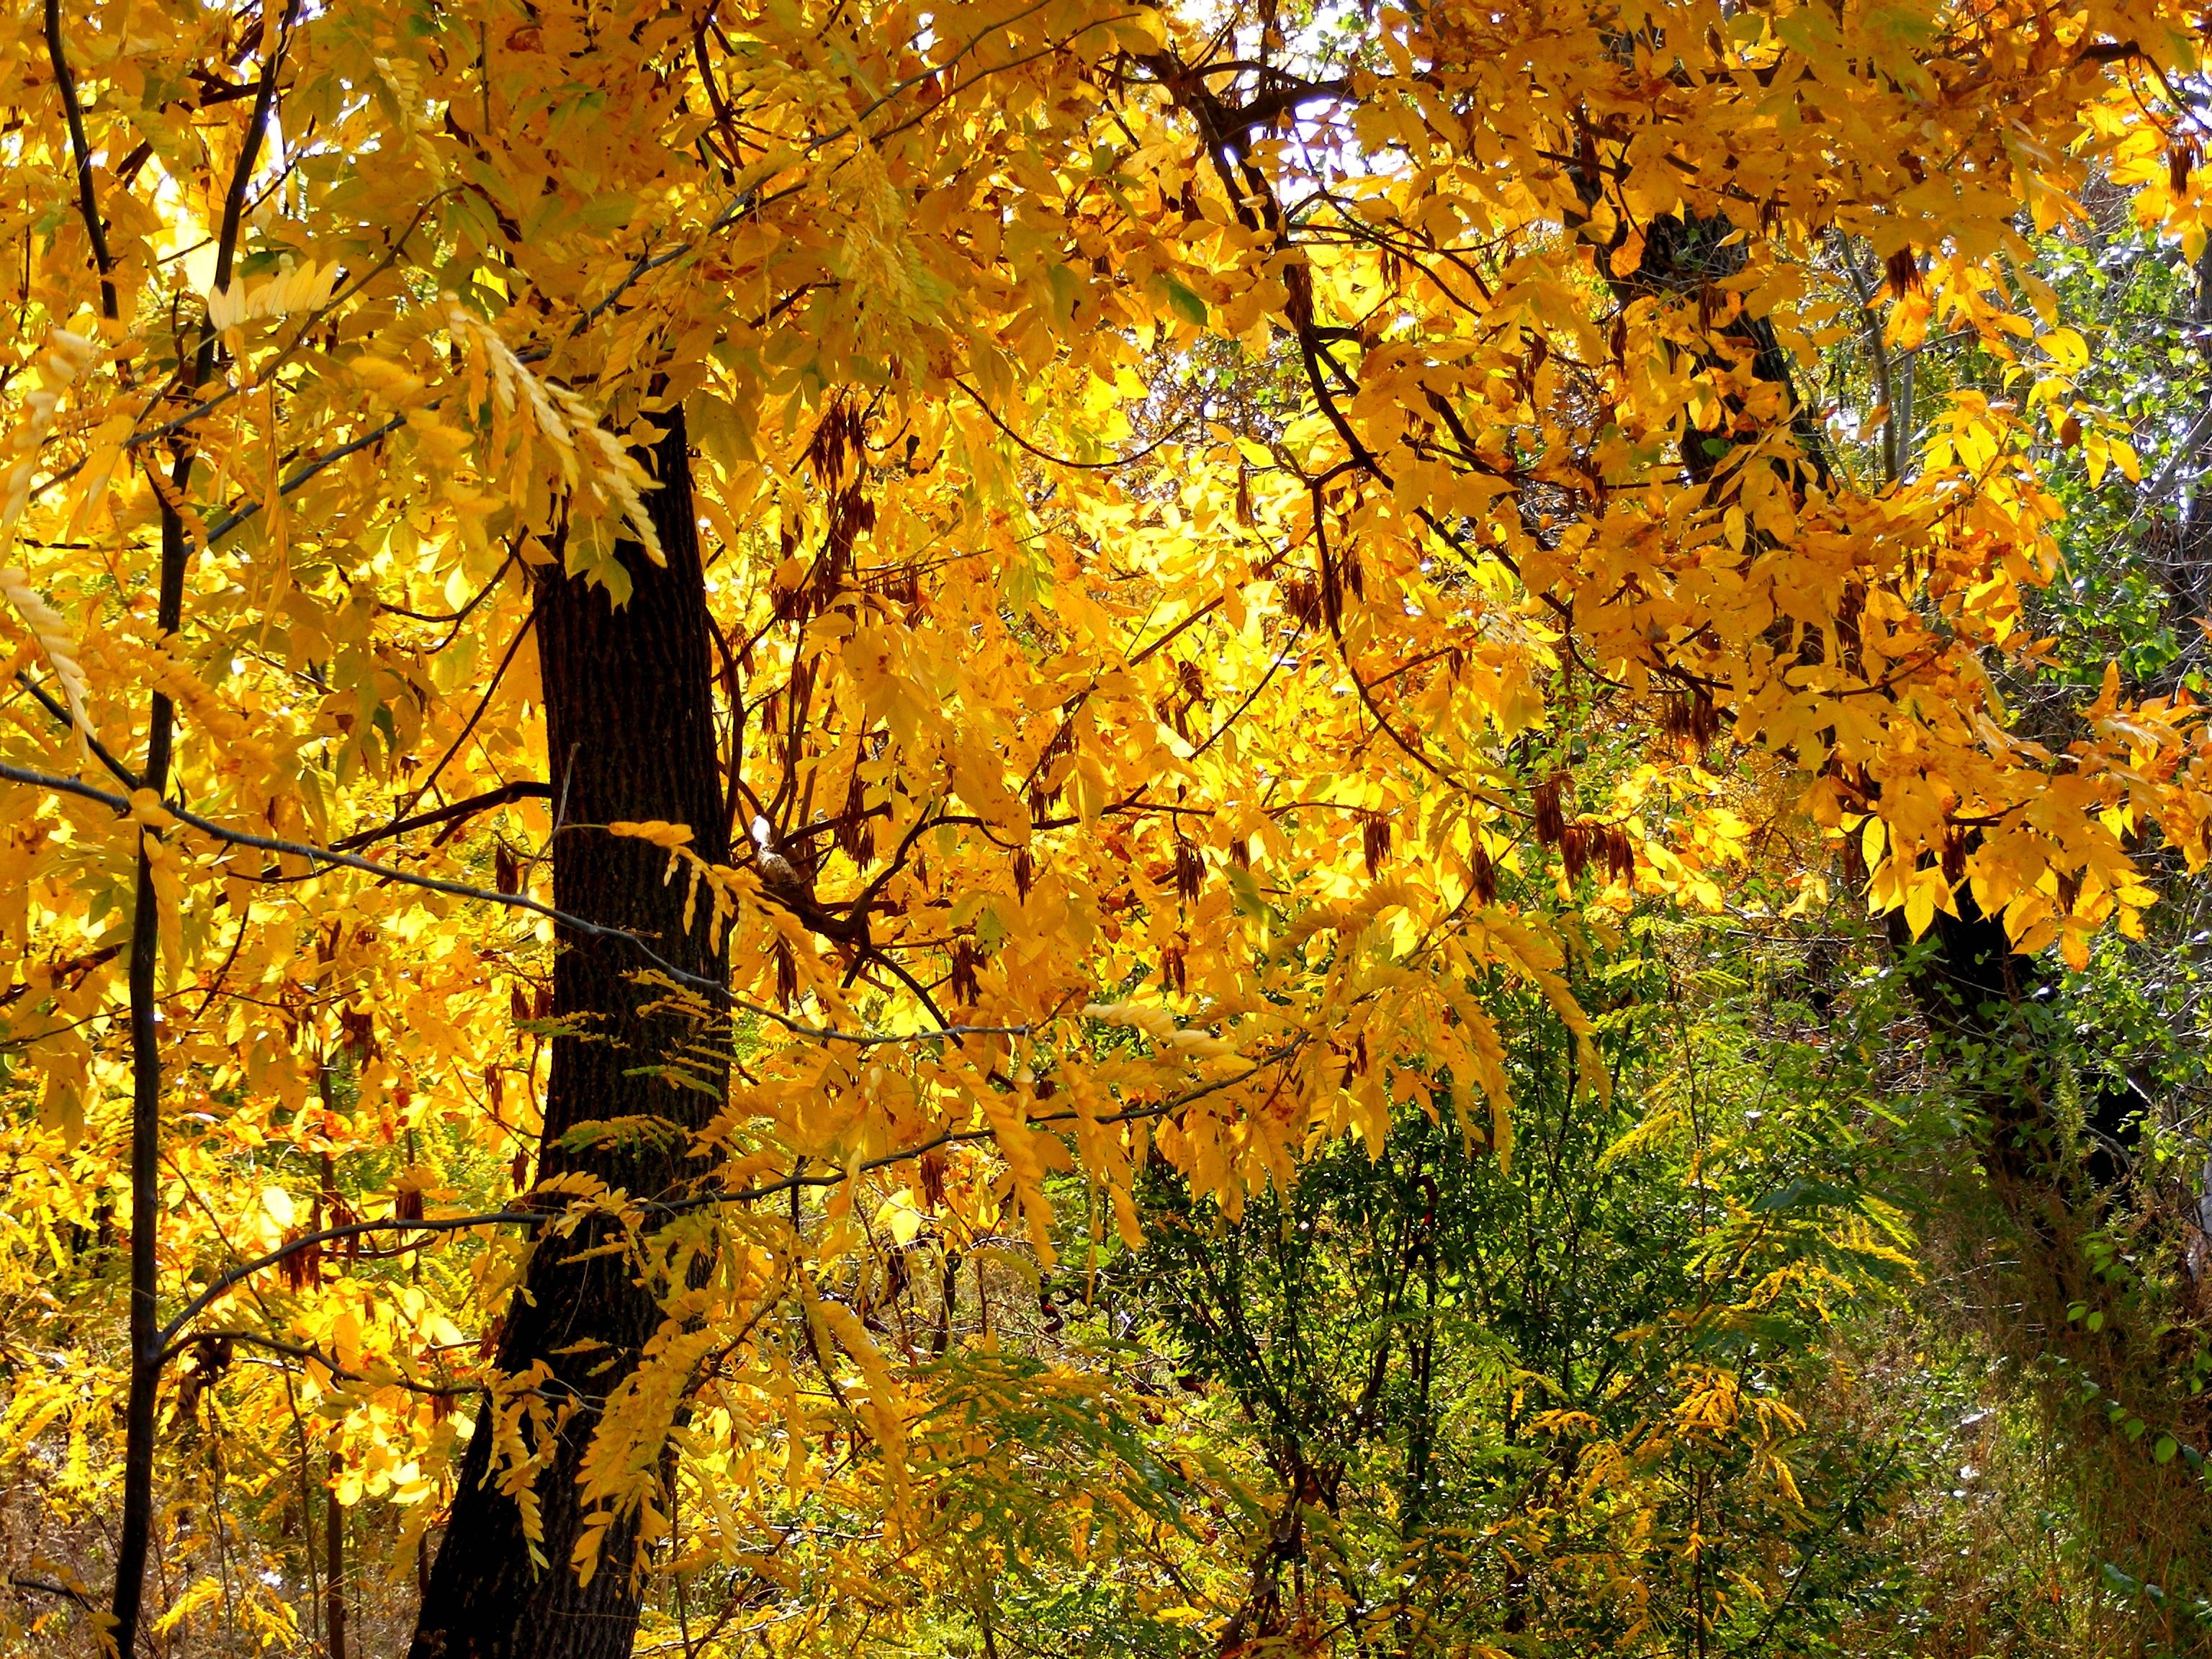
landscape, tree, forest, branch, plant, sunlight, leaf, autumn, yellow, season, maple tree, colors, deciduous, grove, woodland, habitat, flowering plant, maidenhair tree, woody plant, temperate broadleaf and mixed forest, land plant